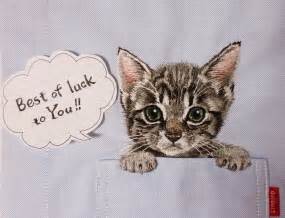
Label: cat